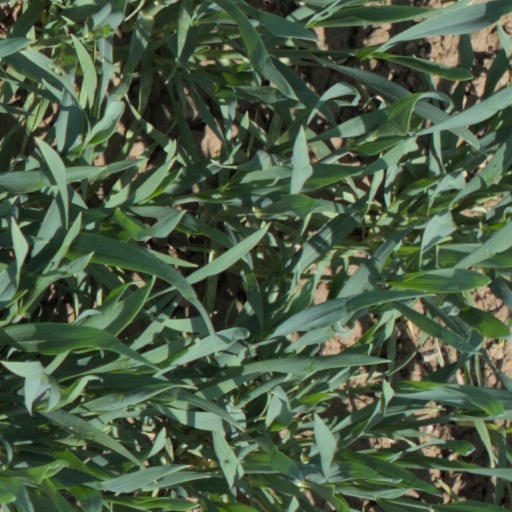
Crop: wheat